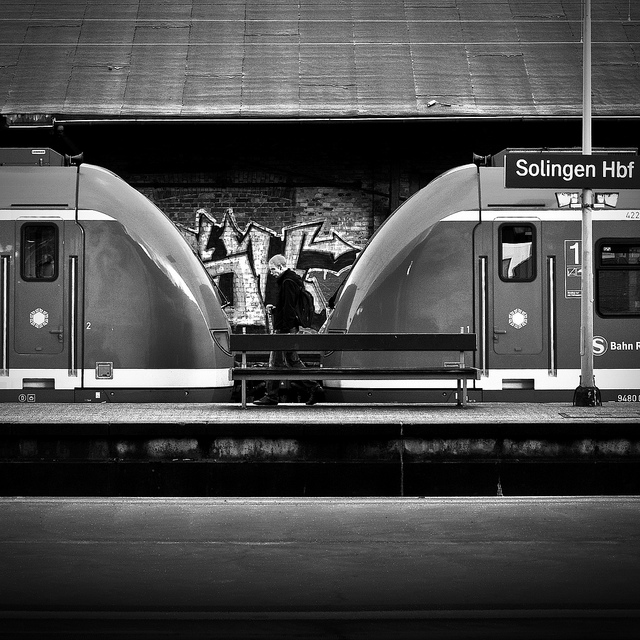
A lone man walking on a train platform.

A black and white image standing at a train station.

A man walking from the side of train station.

A train passing a station that has graffiti